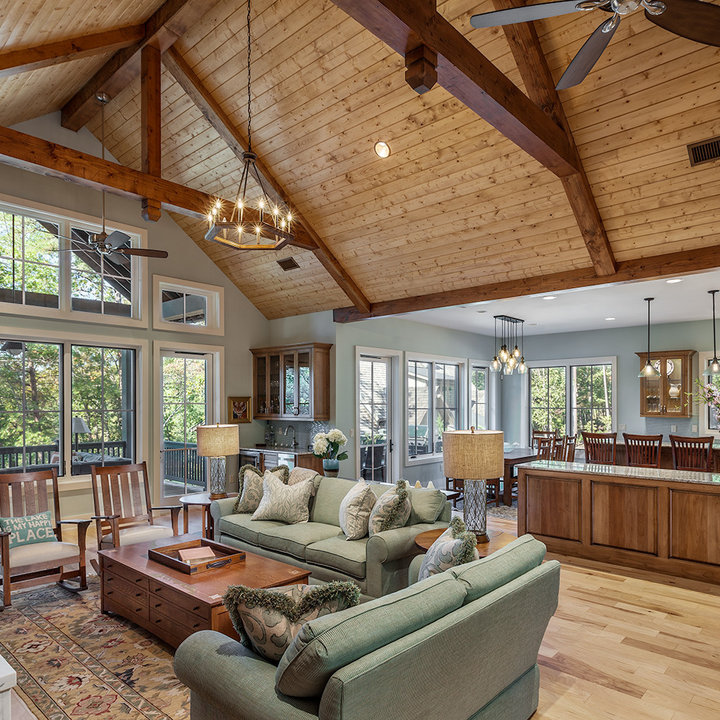
Style: Rustic